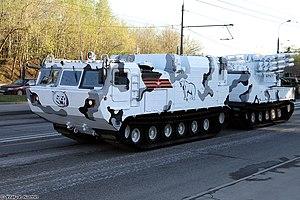
Le Pantsir est un véhicule antiaérien de courte à moyenne portée fabriqué par le complexe militaro-industriel de la Russie.